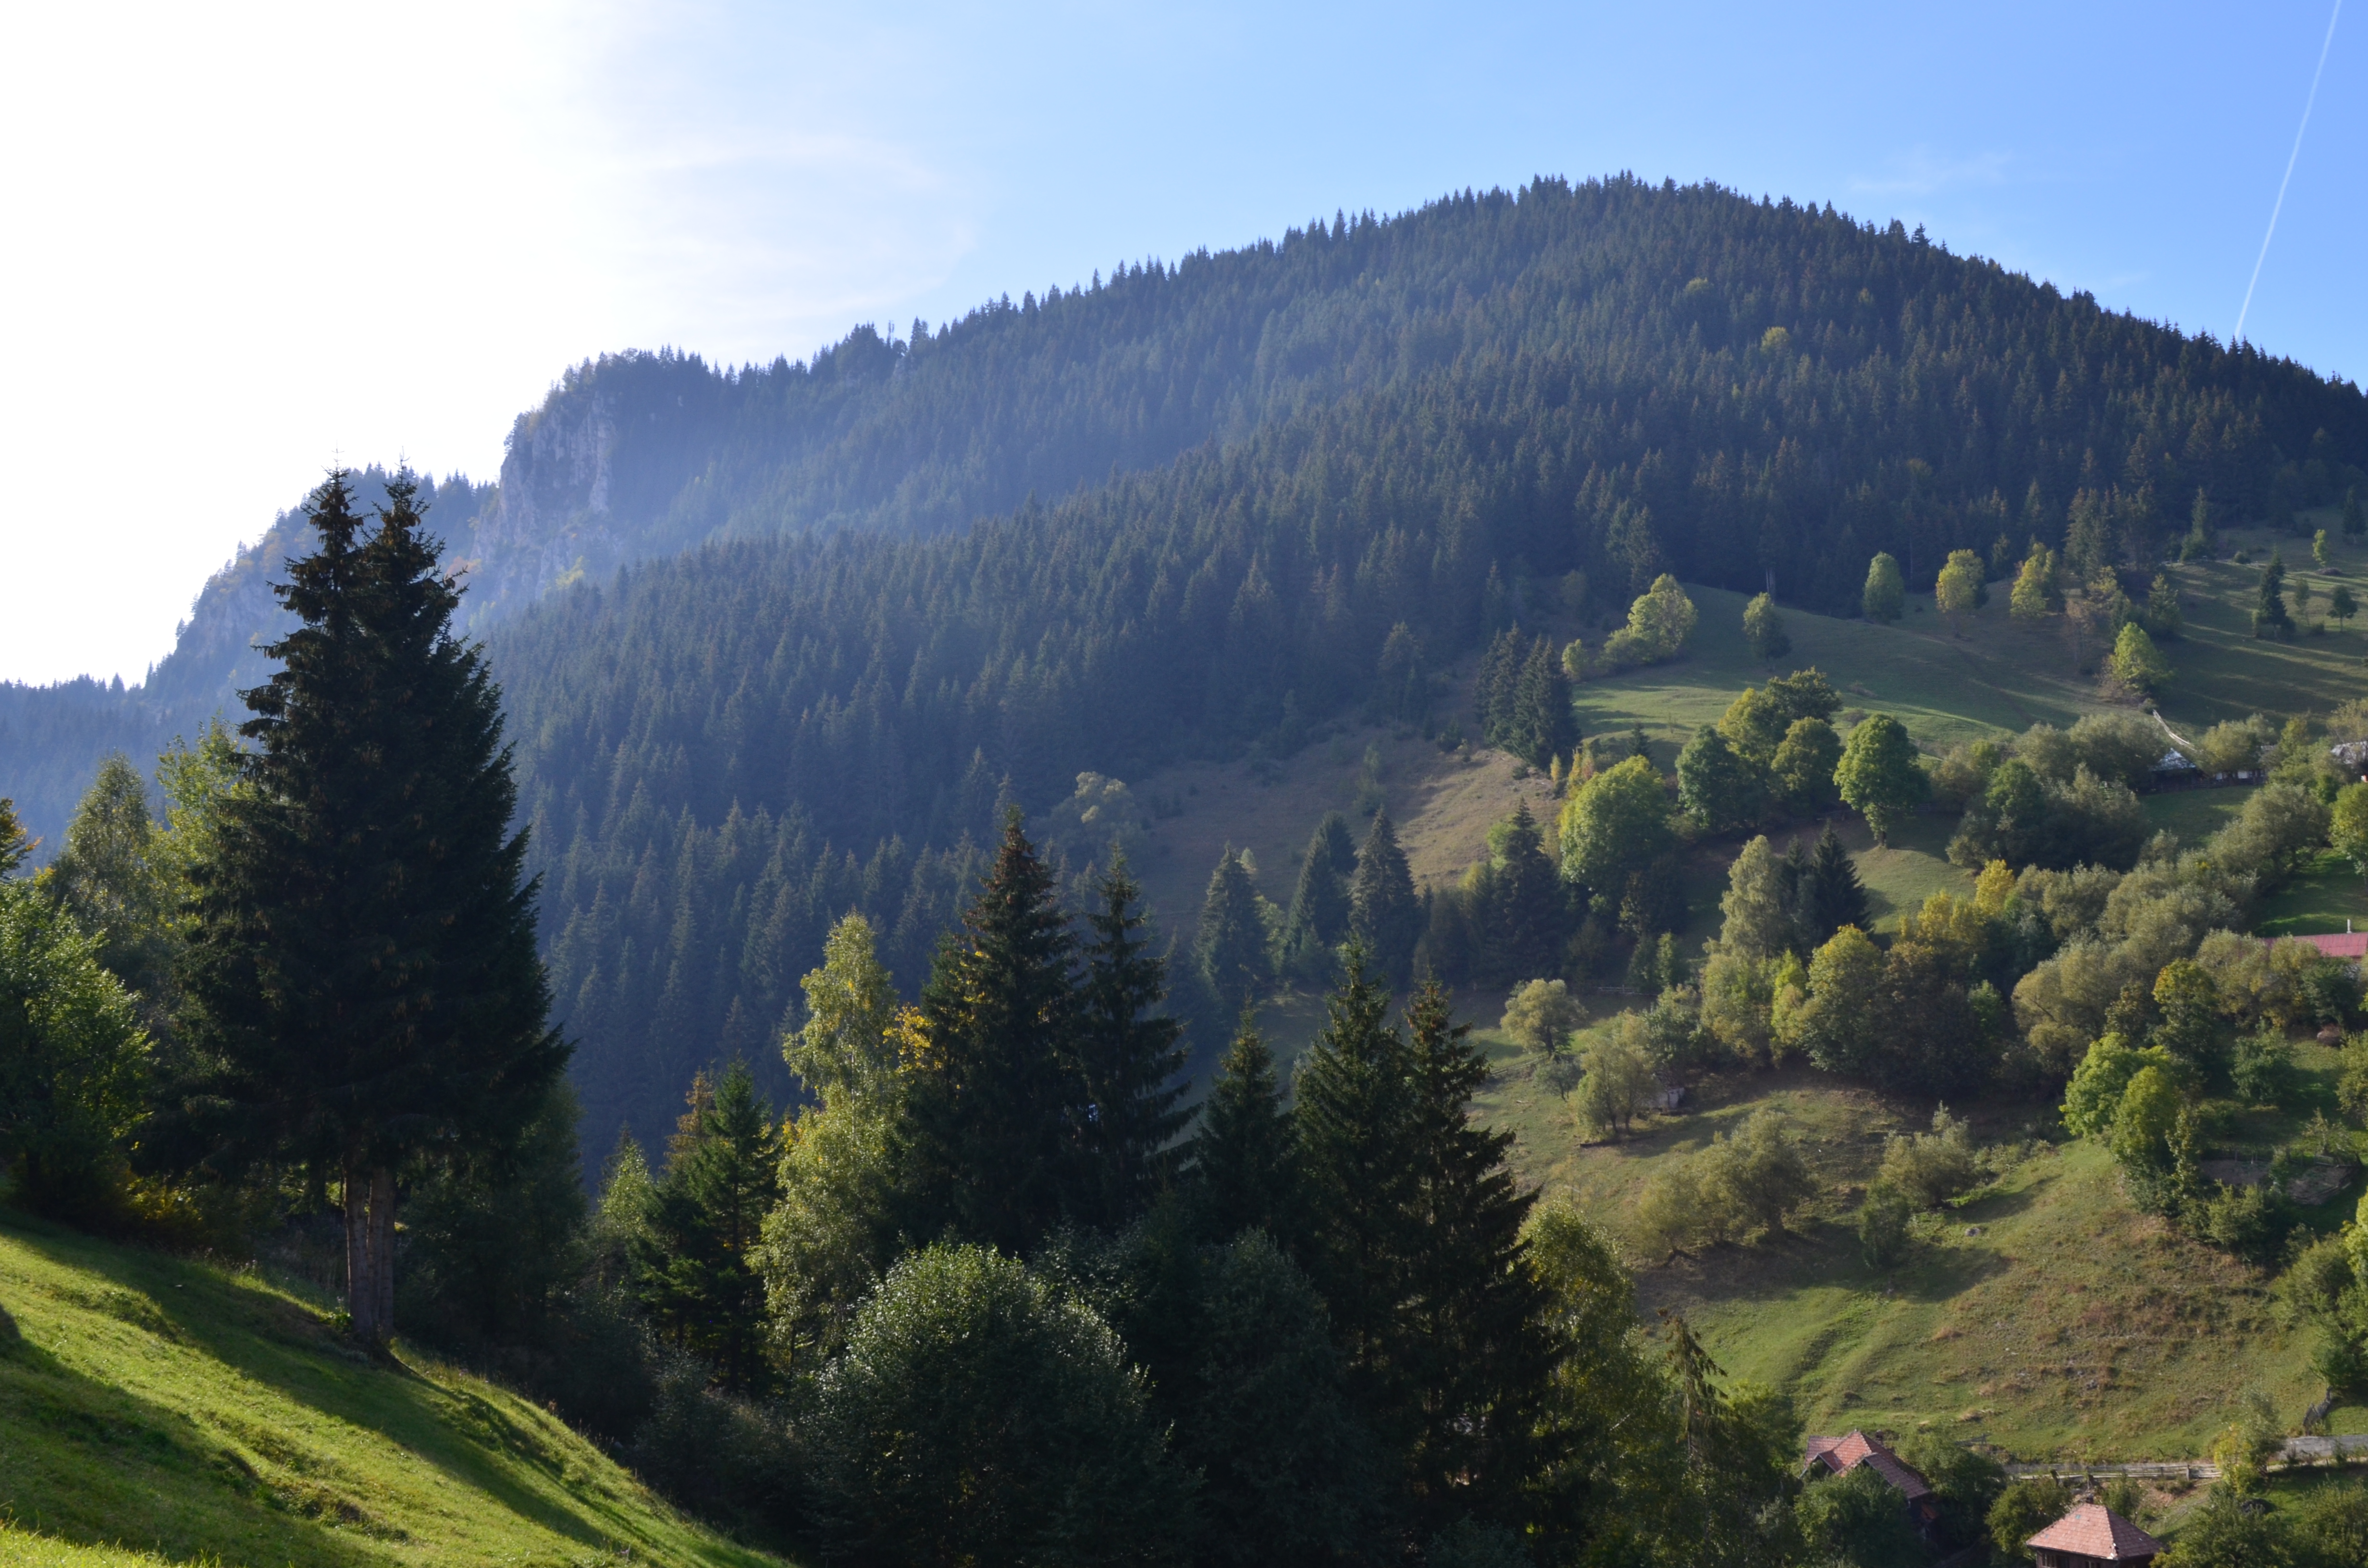
landscape, tree, nature, forest, grass, wilderness, mountain, sky, field, meadow, sunlight, morning, hill, valley, mountain range, panorama, pasture, highland, terrain, national park, ridge, conifer, massif, alps, grassland, plateau, escarpment, rural area, mountain village, mountain pass, hill station, biome, mountainous landforms, temperate coniferous forest, mount scenery